Paris during the Bourbon Restoration

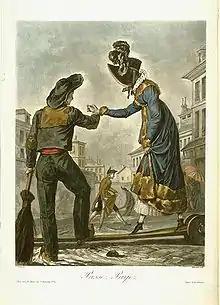
Paying to cross a muddy Paris street (1817)

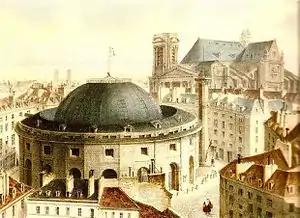
The Halle du Blé, the central grain market of Paris (now the Chamber of Commerce)

While Paris during the Restoration had many beautiful monuments and majestic squares, the neighborhoods of the city between the monuments were dark, crowded and crumbling. An English traveller who visited Paris in 1814, at the very beginning of the Restoration, wrote: "The ordinary buildings of Paris, as every traveller has observed and as all the world knows, are in general mean and uncomfortable. The height and gloomy aspect of the houses; the narrowness of the streets, and the want of pavement for foot passengers, convey an idea of antiquity, which ill accords with what the imagination had anticipated of the modern capital of the French Empire." Upper class Parisians began moving to new residential neighborhoods that were created in the north and west; the Quartier Francois I near the Champs-Élysées in 1823, and the quartier Saint-Vincent-de-Paul and quarter de la Europe built in the north in 1824. They had wider streets, sidewalks, and houses modeled after the squares and town houses of London. They also moved to some of the villages outside the edge of the city, particularly Passy, and Beaugrenelle. By 1830, the village of Passy had become part of the city, a main street, rue de Passy, lined with three and four story buildings. At the same time, the older neighborhoods of the city, in the center the east. and grew more crowded every year. The neighborhoods of Arcis and Saint-Avoye, in the modern third arrondissement, had a population density of eight hundred persons per hectare in 1817, eight hundred fifty and 1831, and nine-hundred sixty in 1851, which amounted to nearly one hundred thousand persons per square kilometer.